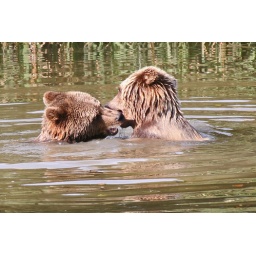
Playing brown bears in the water of a Wildlife Park